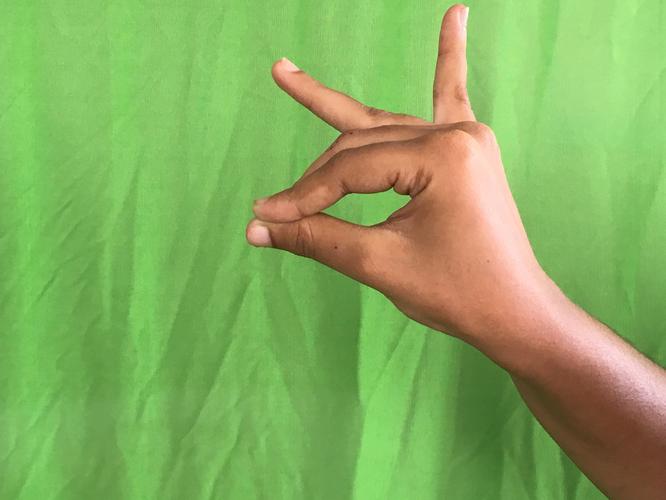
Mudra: Katakamukha_1
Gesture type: single_hand